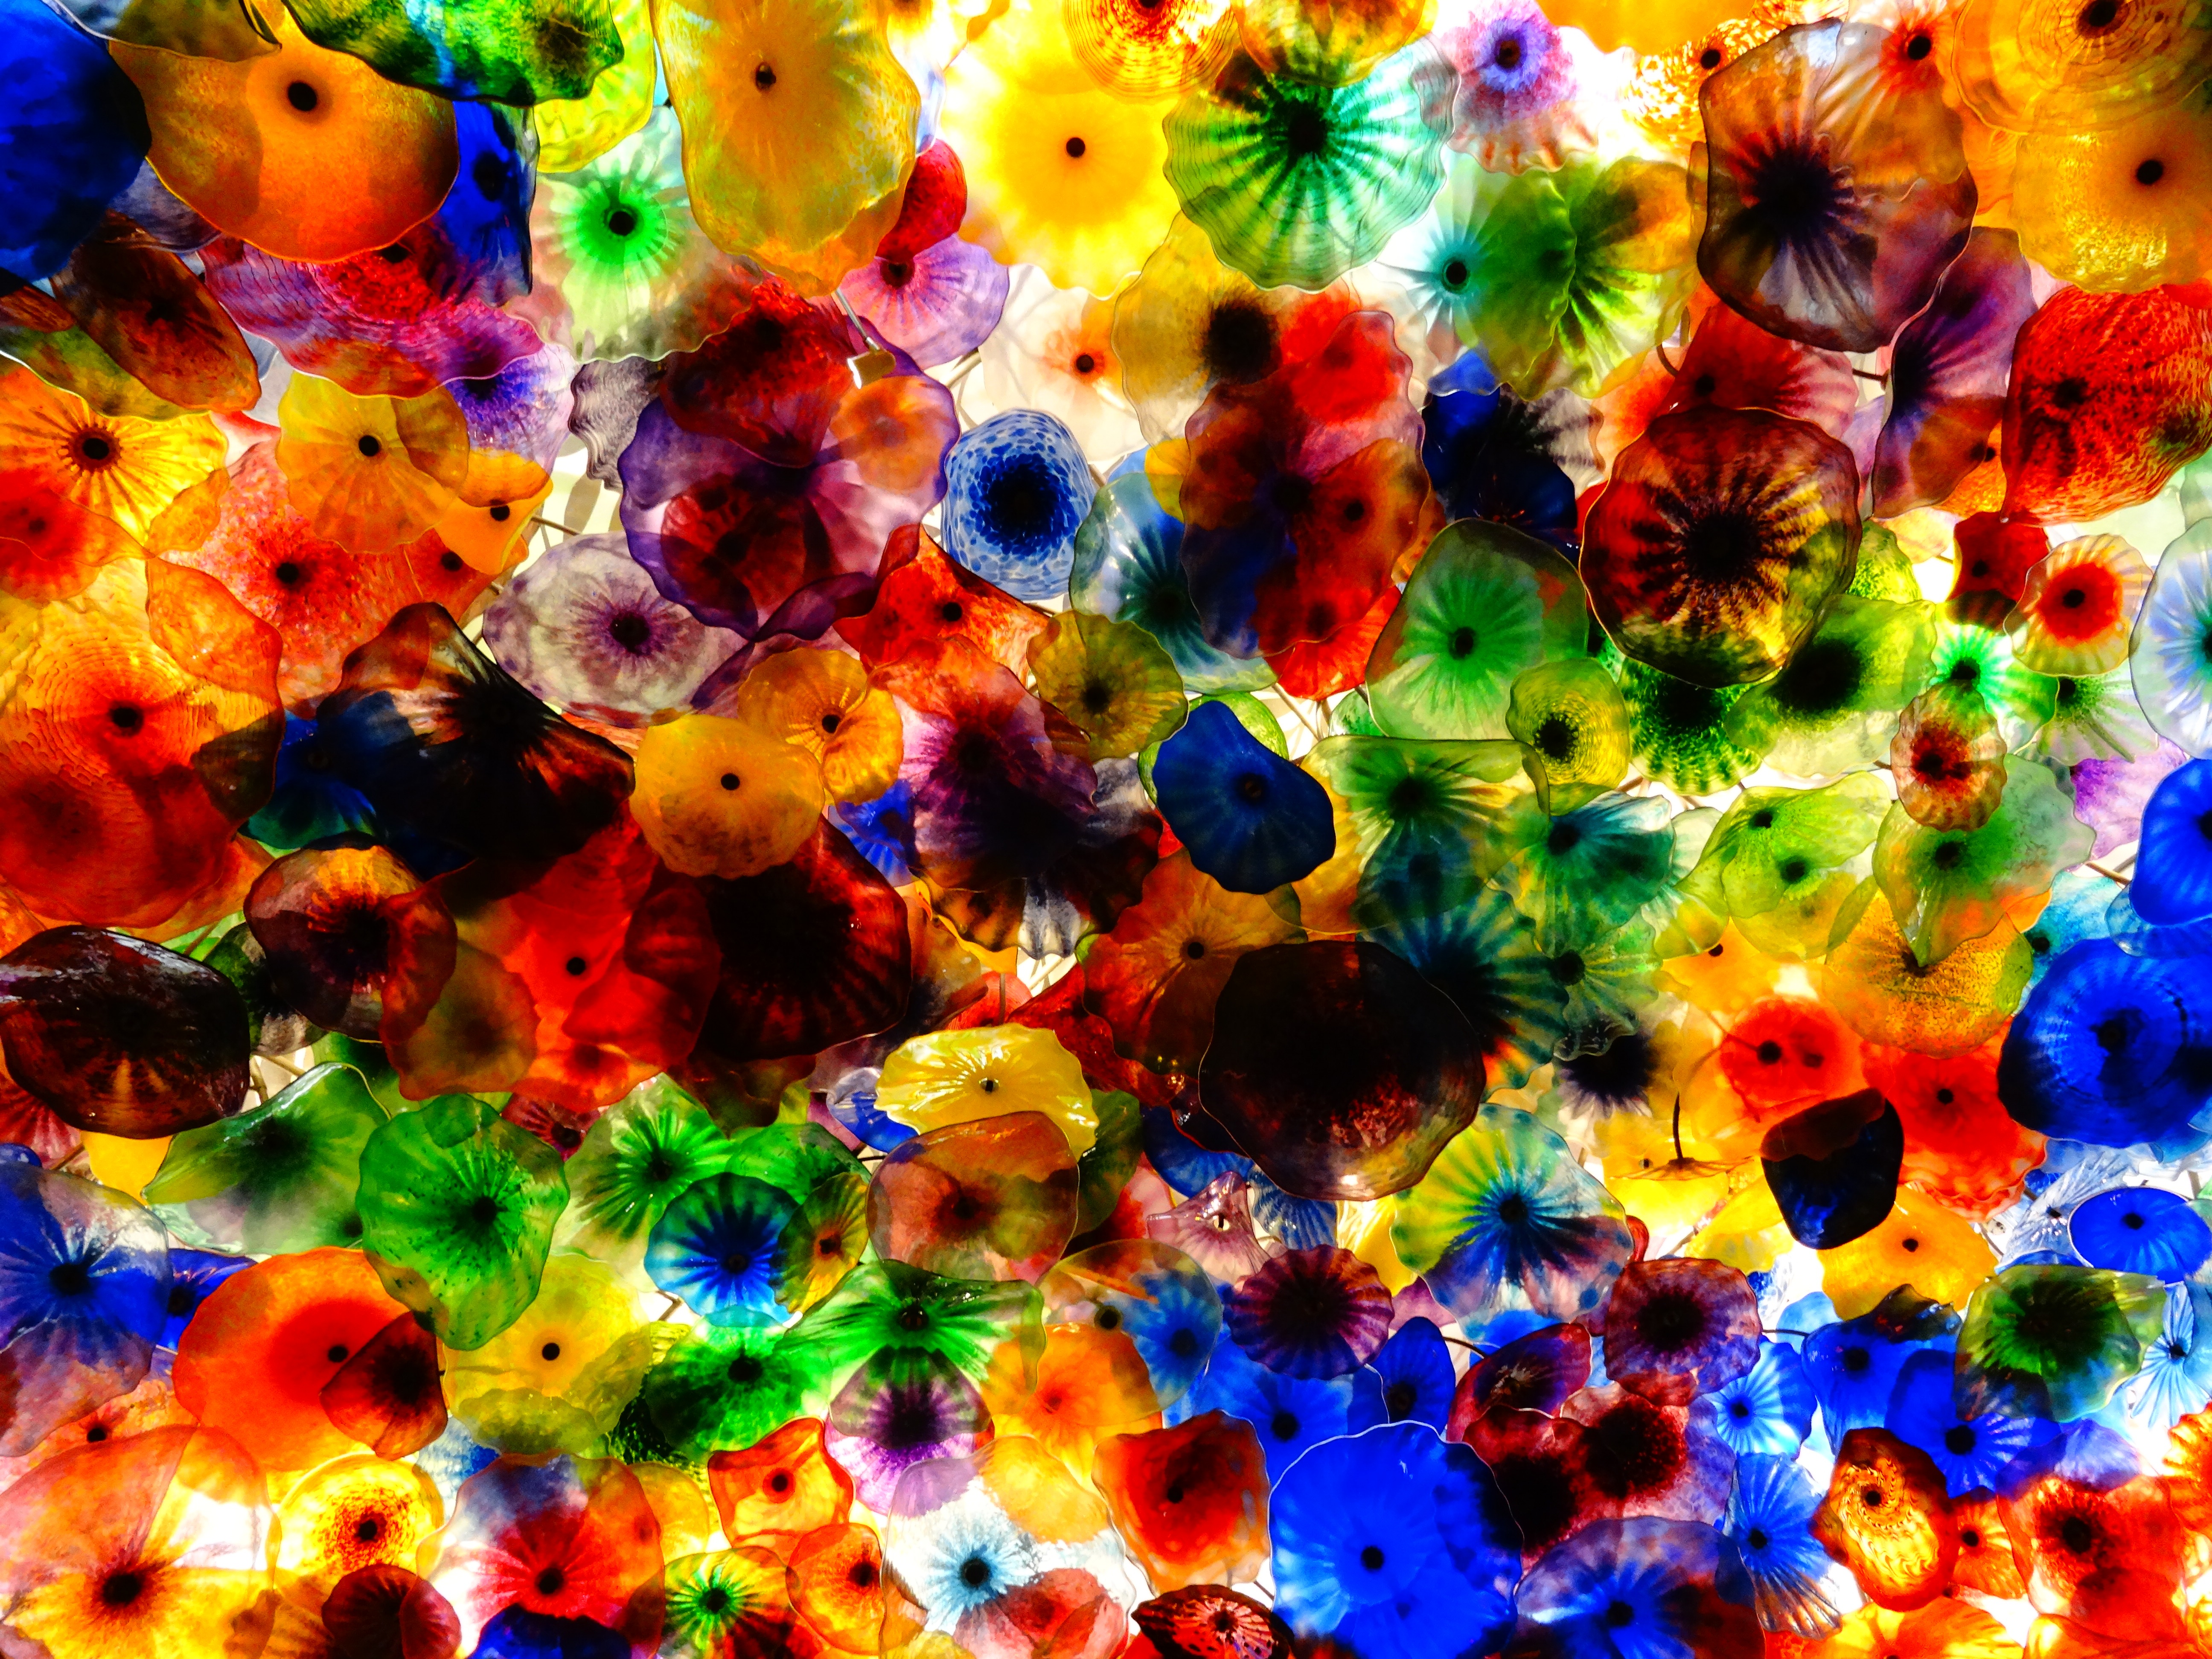
sunlight, texture, leaf, flower, glass, pattern, color, autumn, usa, toy, blanket, circle, sculpture, art, nevada, kaleidoscope, macro photography, las vegas, glass sculpture, computer wallpaper, psychedelic art, fractal art, chihuly glass sculpture, hotel bellagio